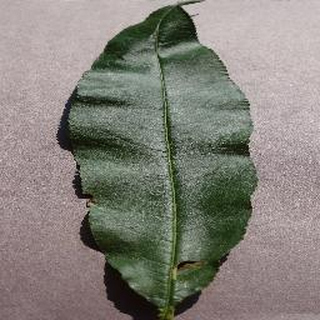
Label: healthy_peach